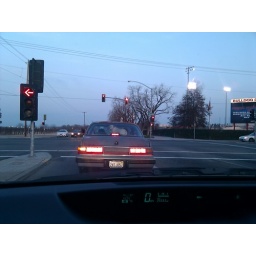
The Chihuahua in the back window of your car should not be the size of a. Doberman.